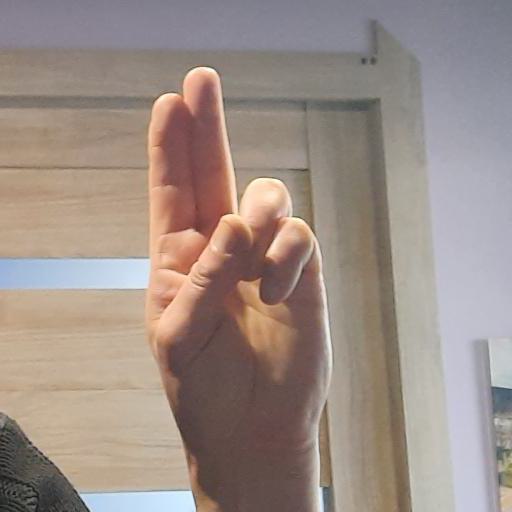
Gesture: two_up